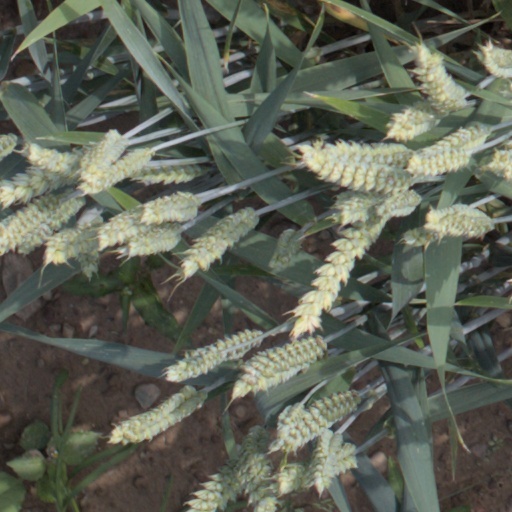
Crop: wheat